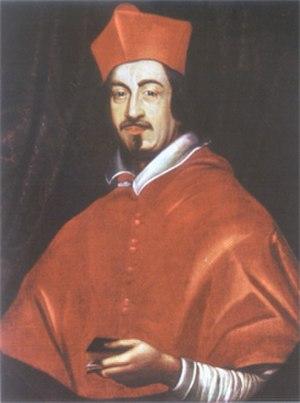
Le conclave papal de 1655 est convoqué à la mort du pape Innocent X, le 7 janvier 1655 afin de lui désigner un successeur. Il aboutit à l'élection du cardinal Fabio Chigi sous le nom d'Alexandre VII en tant que 237ᵉ pape de l'Église catholique romaine.